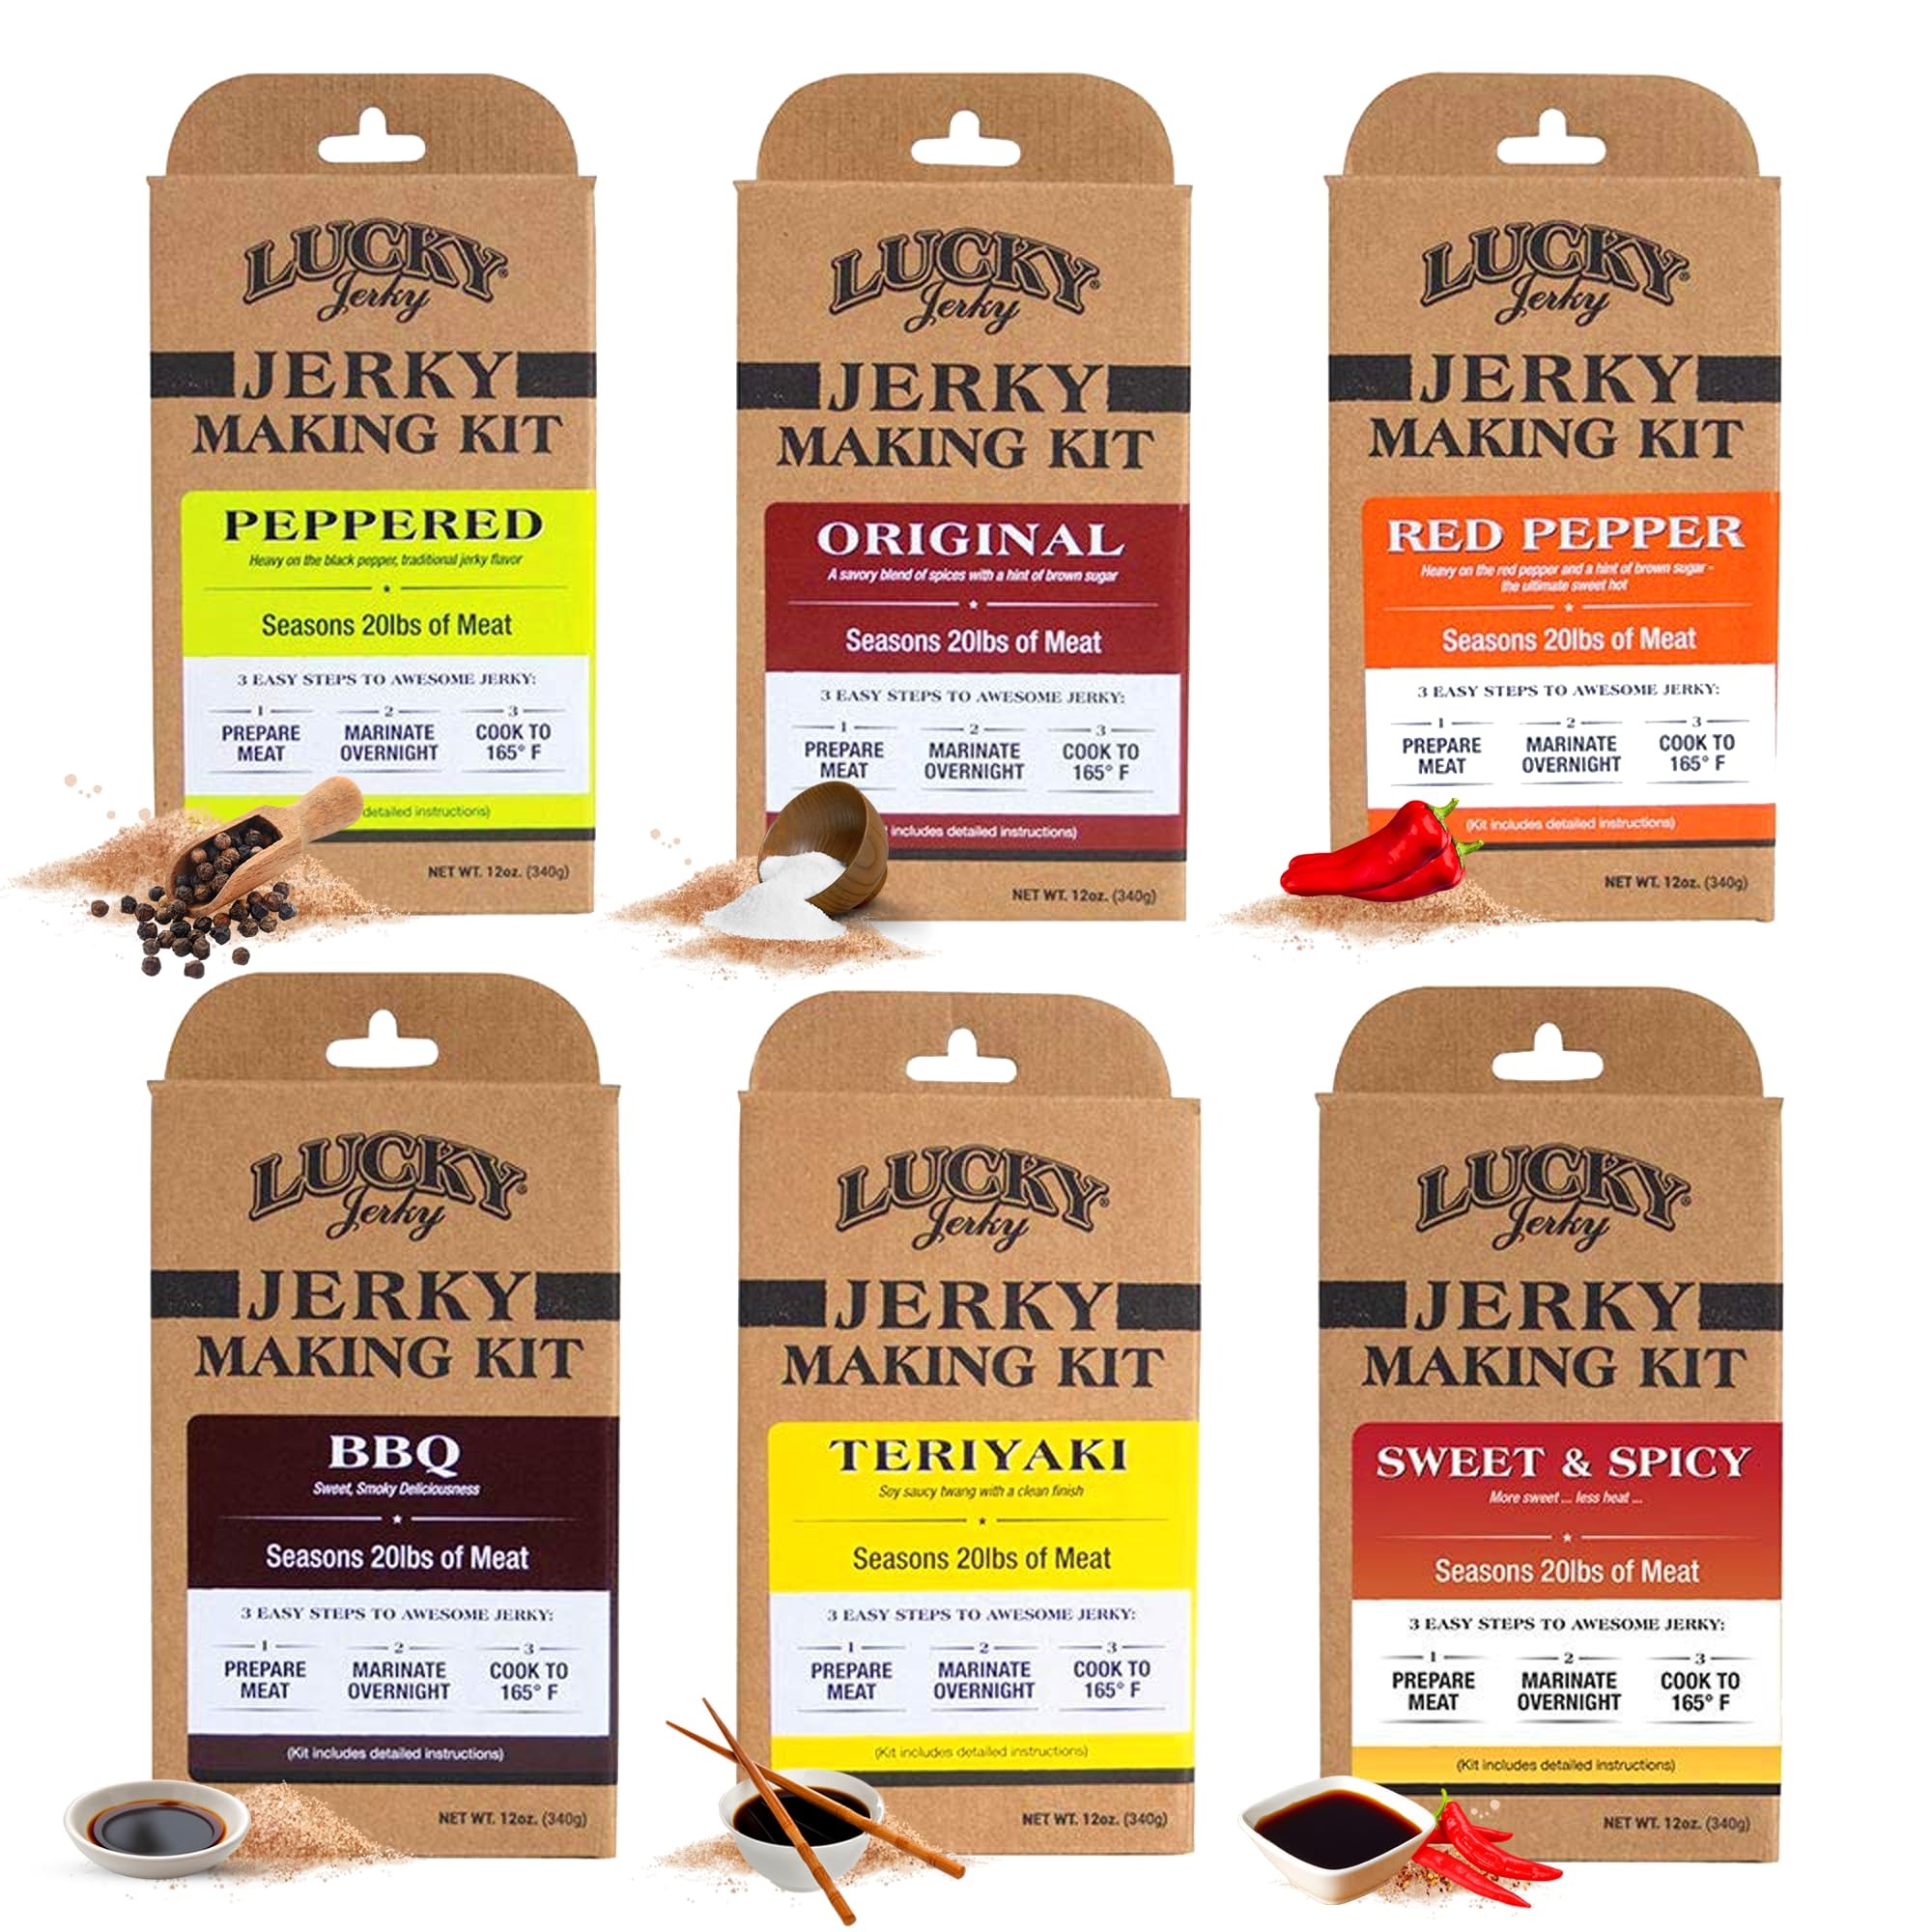
Item Name: Lucky Beef Jerky DIY Jerky Seasoning and Cure Kits - Variety Pack with Six Flavors | Make Your Own with Sweet and Spicy, Peppered, Red Pepper, Teriyaki, BBQ, and Original
Bullet Point 1: Jerky Variety Pack: Explore the world of flavors with Lucky Jerky's DIY Jerky Seasoning Kits. This variety pack includes six distinct flavors—sweet and spicy, peppered, red pepper, teriyaki, BBQ, and original—for a delicious jerky-making experience.
Bullet Point 2: Sweet and Spicy Delight: Indulge in the perfect blend of teriyaki and brown sugar with a dash of red pepper heat. This sweet and spicy flavor offers a harmonious balance that leans more towards a sweet and savory profile than intense spiciness.
Bullet Point 3: Classic Peppered Zing: Enjoy the timeless appeal of peppered jerky, featuring a traditional and well-balanced base with coarse ground black pepper. Whether it's chicken or bison, this flavor adds just the right amount of zing to your jerky.
Bullet Point 4: Red Pepper Heat: Immerse yourself in the sweet and hot experience of red pepper jerky, perfectly balanced with brown sugar. The sweet tones help smooth out the heat, creating a light and clean spiciness that's incredibly tasty.
Bullet Point 5: Traditional Teriyaki: Savor the essence of traditional teriyaki with Lucky Jerky's unique blend. This teriyaki is not overly sweet, offering a perfect balance without being too spicy, delivering a classic jerky flavor.
Bullet Point 6: BBQ Bliss: Elevate your jerky game with the rich and savory taste of BBQ-flavored jerky. This kit brings the irresistible essence of barbecue to your homemade jerky, making it a crowd-pleaser for any occasion.
Product Description: Discover the art of jerky making with Lucky Jerky's DIY Jerky Seasoning Kits—your passport to a world of six distinctive flavors. This variety pack includes sweet and spicy, peppered, red pepper, teriyaki, BBQ, and original flavors, providing a diverse and delicious range of jerky options. Lucky Jerky's commitment to flavor excellence shines through in each kit, allowing you to craft your own beef jerky with ease. The sweet and spicy flavor, a tantalizing blend of teriyaki, brown sugar, and red pepper, takes center stage, offering a delightful journey into a world of sweet and savory jerky. For those who love the classic zing of peppered jerky, Lucky Jerky's kit delivers a well-balanced base with coarse ground black pepper, making it a versatile choice for various meats, from chicken to bison. The red pepper flavor introduces a delightful heat, perfectly complemented by brown sugar for a light and clean spiciness. Traditional teriyaki enthusiasts will appreciate Lucky Jerky's unique blend that doesn't overpower with sweetness, striking a perfect balance. The BBQ and original flavors complete the lineup, offering a rich and savory barbecue taste and a timeless, classic jerky flavor. Each kit is designed for convenience and efficiency, allowing you to make up to 20 lbs of jerky. Simply dissolve one cure packet and one seasoning packet in one cup of cold water to create a marinade. For traditional "slab jerky," marinate the meat for 24 to 36 hours. If you prefer ground and formed jerky, mix the marinade with ground, lean meat, extrude onto drying racks, and cook following the included instructions. Explore the joy of crafting your own jerky with Lucky Jerky's DIY Jerky Seasoning Kits. Elevate your snacking experience and stock up on jerky making supplies with this flavorful and versatile variety pack. Order and embark on a jerky-making adventure that combines convenience, variety, and exceptional taste.
Value: 72.0
Unit: Ounce

Price: 79.99